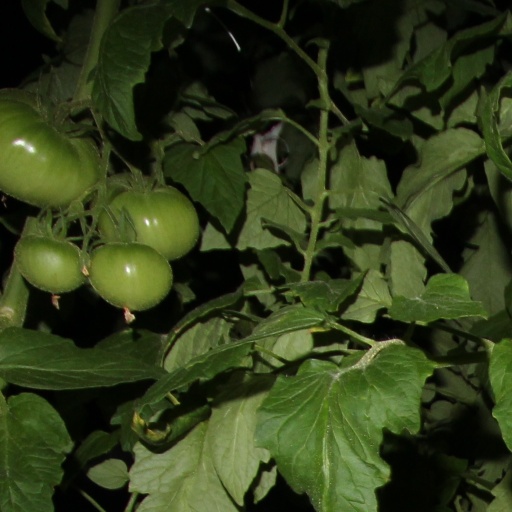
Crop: tomato